Story within a story

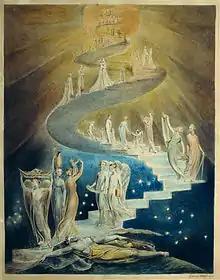
In the Bible, Jacob has a dream about a ladder to heaven. Having a character have a dream is a common device to embed one narrative or scene within another. (Painting by William Blake, 1805)

A story within a story, also referred to as an embedded narrative, is a literary device in which a character within a story becomes the narrator of a second story (within the first one). Multiple layers of stories within stories are sometimes called nested stories. A play may have a brief play within it, such as in Shakespeare's play "Hamlet"; a film may show the characters watching a short film; or a novel may contain a short story within the novel. A story within a story can be used in all types of narration including poems, and songs.